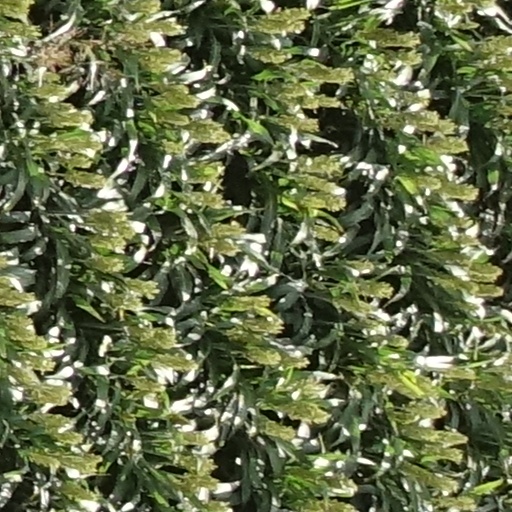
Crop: sorghum